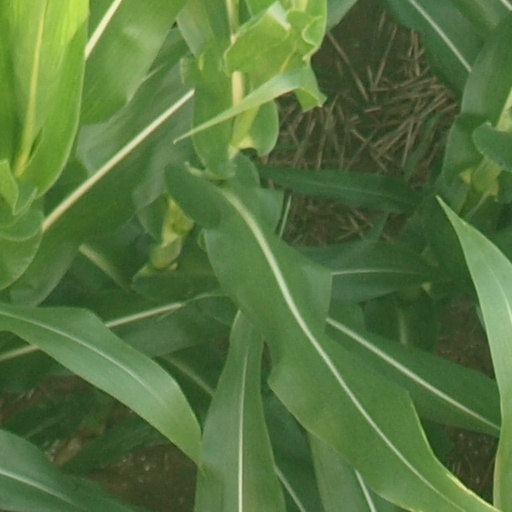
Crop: maize; corn